Steelhead

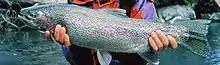
Adult steelhead showing color upon returning to fresh water

Steelhead, or occasionally steelhead trout, is the anadromous form of the coastal rainbow trout or Columbia River redband trout ("O. m. gairdneri", also called redband steelhead). Steelhead are native to cold-water tributaries of the Pacific basin in Northeast Asia and North America. Like other sea-run (anadromous) trout and salmon, steelhead spawn in freshwater, smolts migrate to the ocean to forage for several years and adults return to their natal streams to spawn. Steelhead are iteroparous, although their survival rate is approximately only 10–20%.